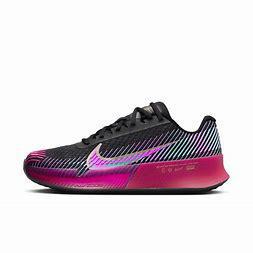
Brand: Nike
Model: Court Air Zoom Vapor 11